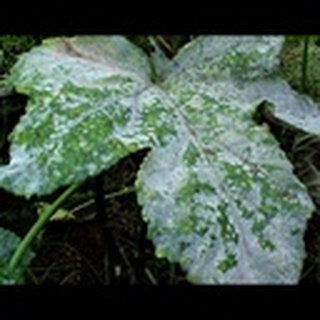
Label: cotton_powdery_mildew